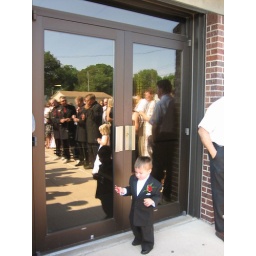
The ring-bearer anxiously awaits the exit of the bride and groom. You can see the groomsmen and the flower girl in the door's reflection.